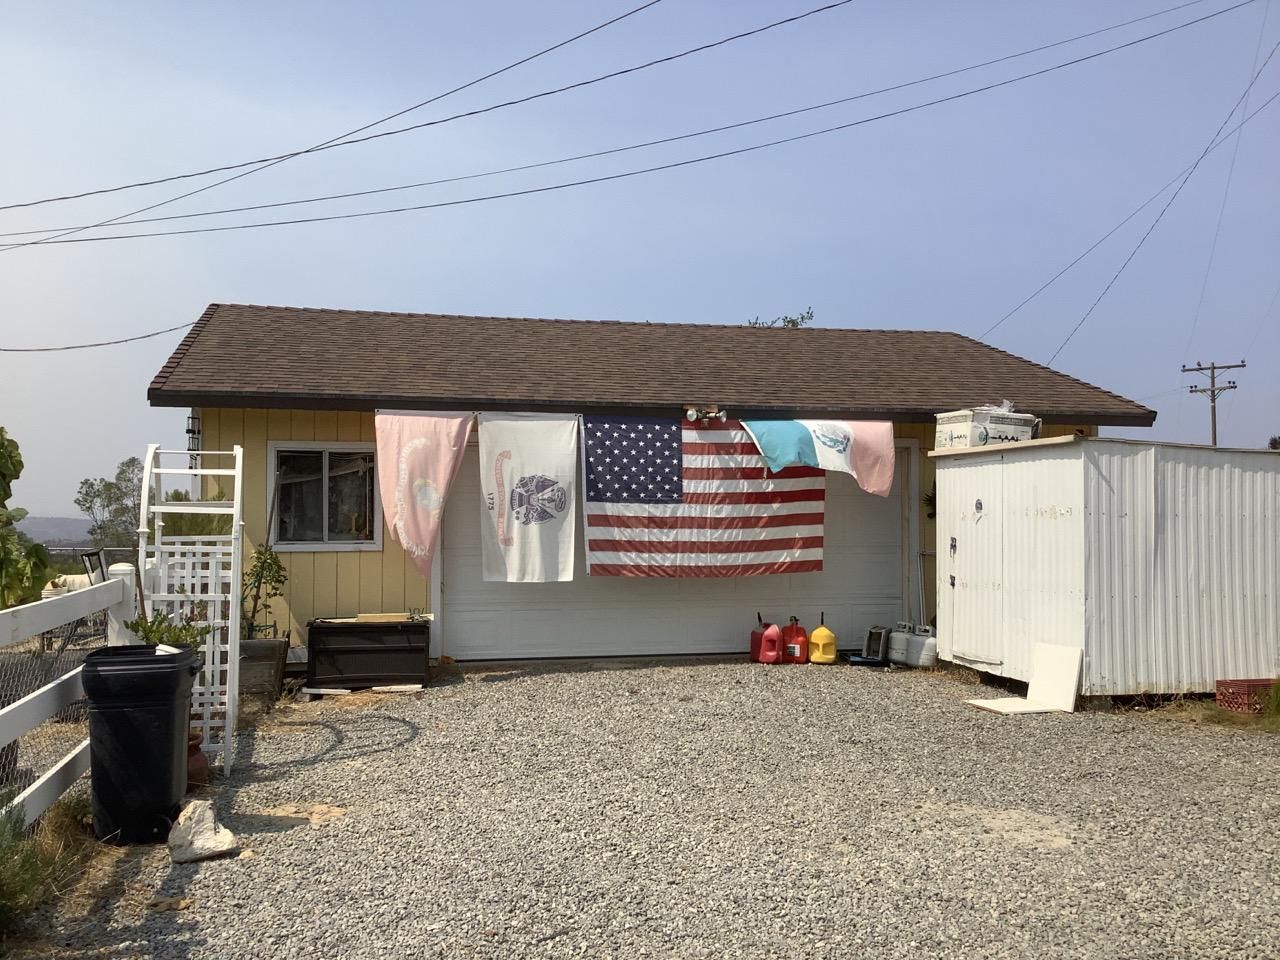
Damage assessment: no_damage